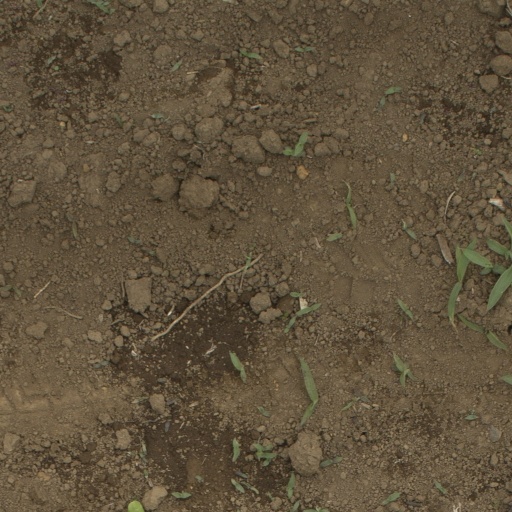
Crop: Jerusalem artichoke